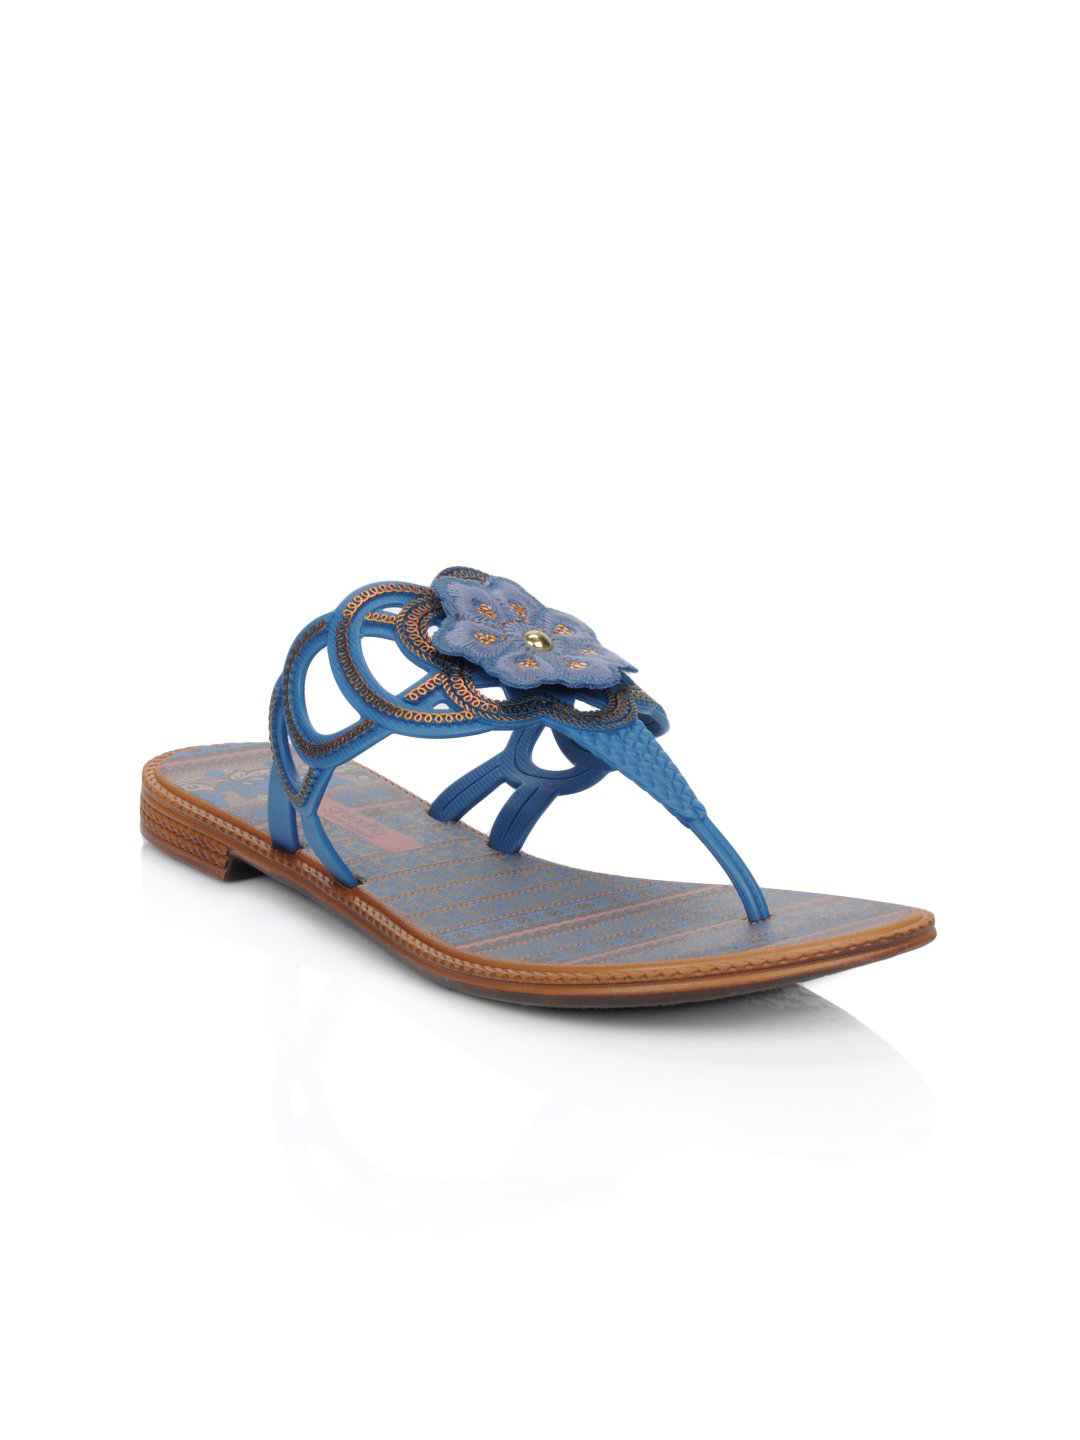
Grendha Women Jola Cigana Blue Flats
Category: Footwear / Shoes / Heels
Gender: Women
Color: Blue
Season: Winter 2012
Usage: Casual